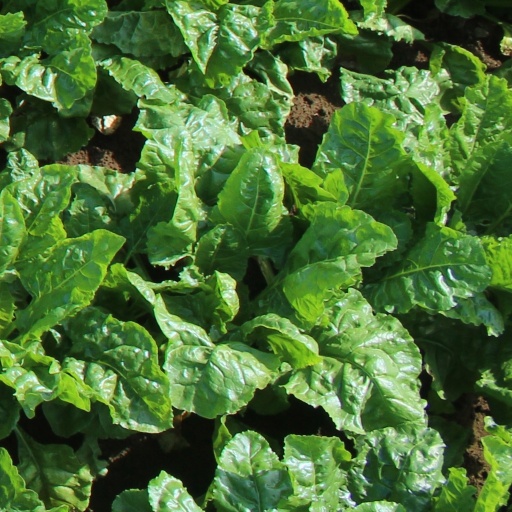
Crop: sugar beet